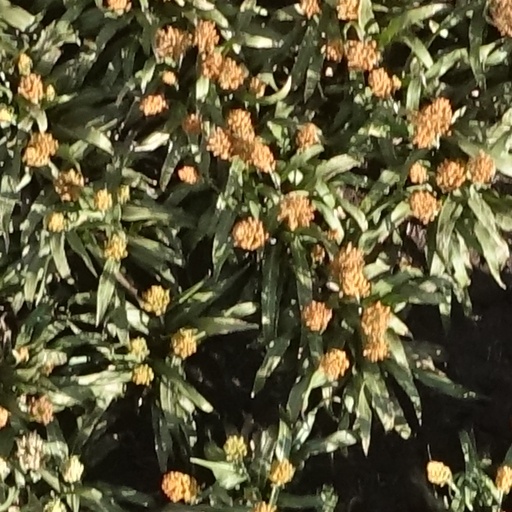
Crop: sorghum